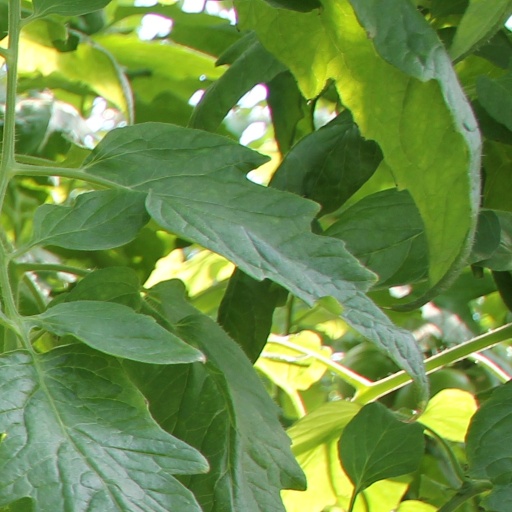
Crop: tomato